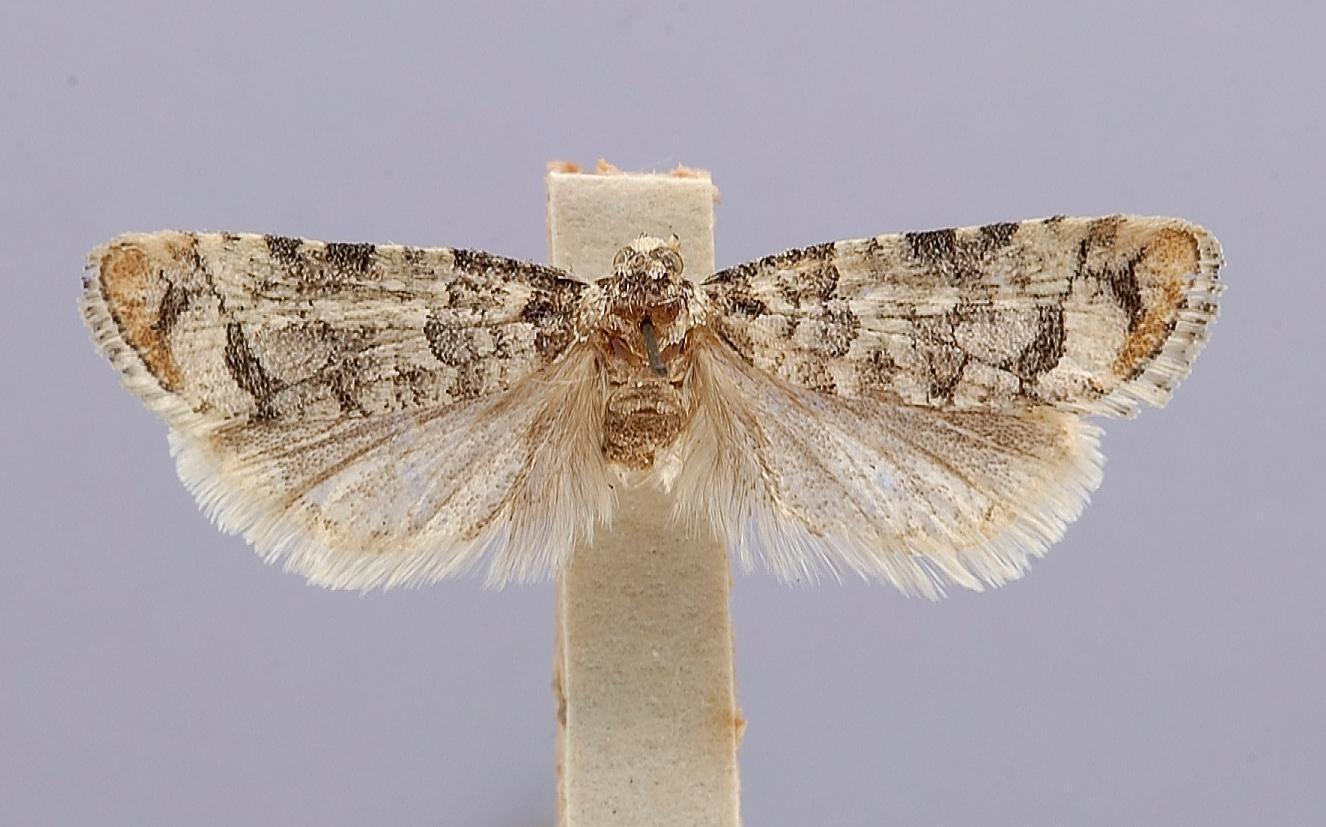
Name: Evetria colfaxiana var. coloradensis
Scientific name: Evetria colfaxiana var. coloradensis Heinrich, 1920
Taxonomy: Animalia, Arthropoda, Insecta, Lepidoptera, Tortricidae
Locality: Mount Manitou, Colorado, United States
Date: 6 Oct 1915